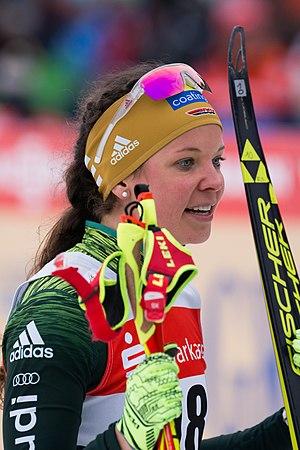
Elisabeth Schicho est une fondeuse allemande, née le 10 mai 1991.